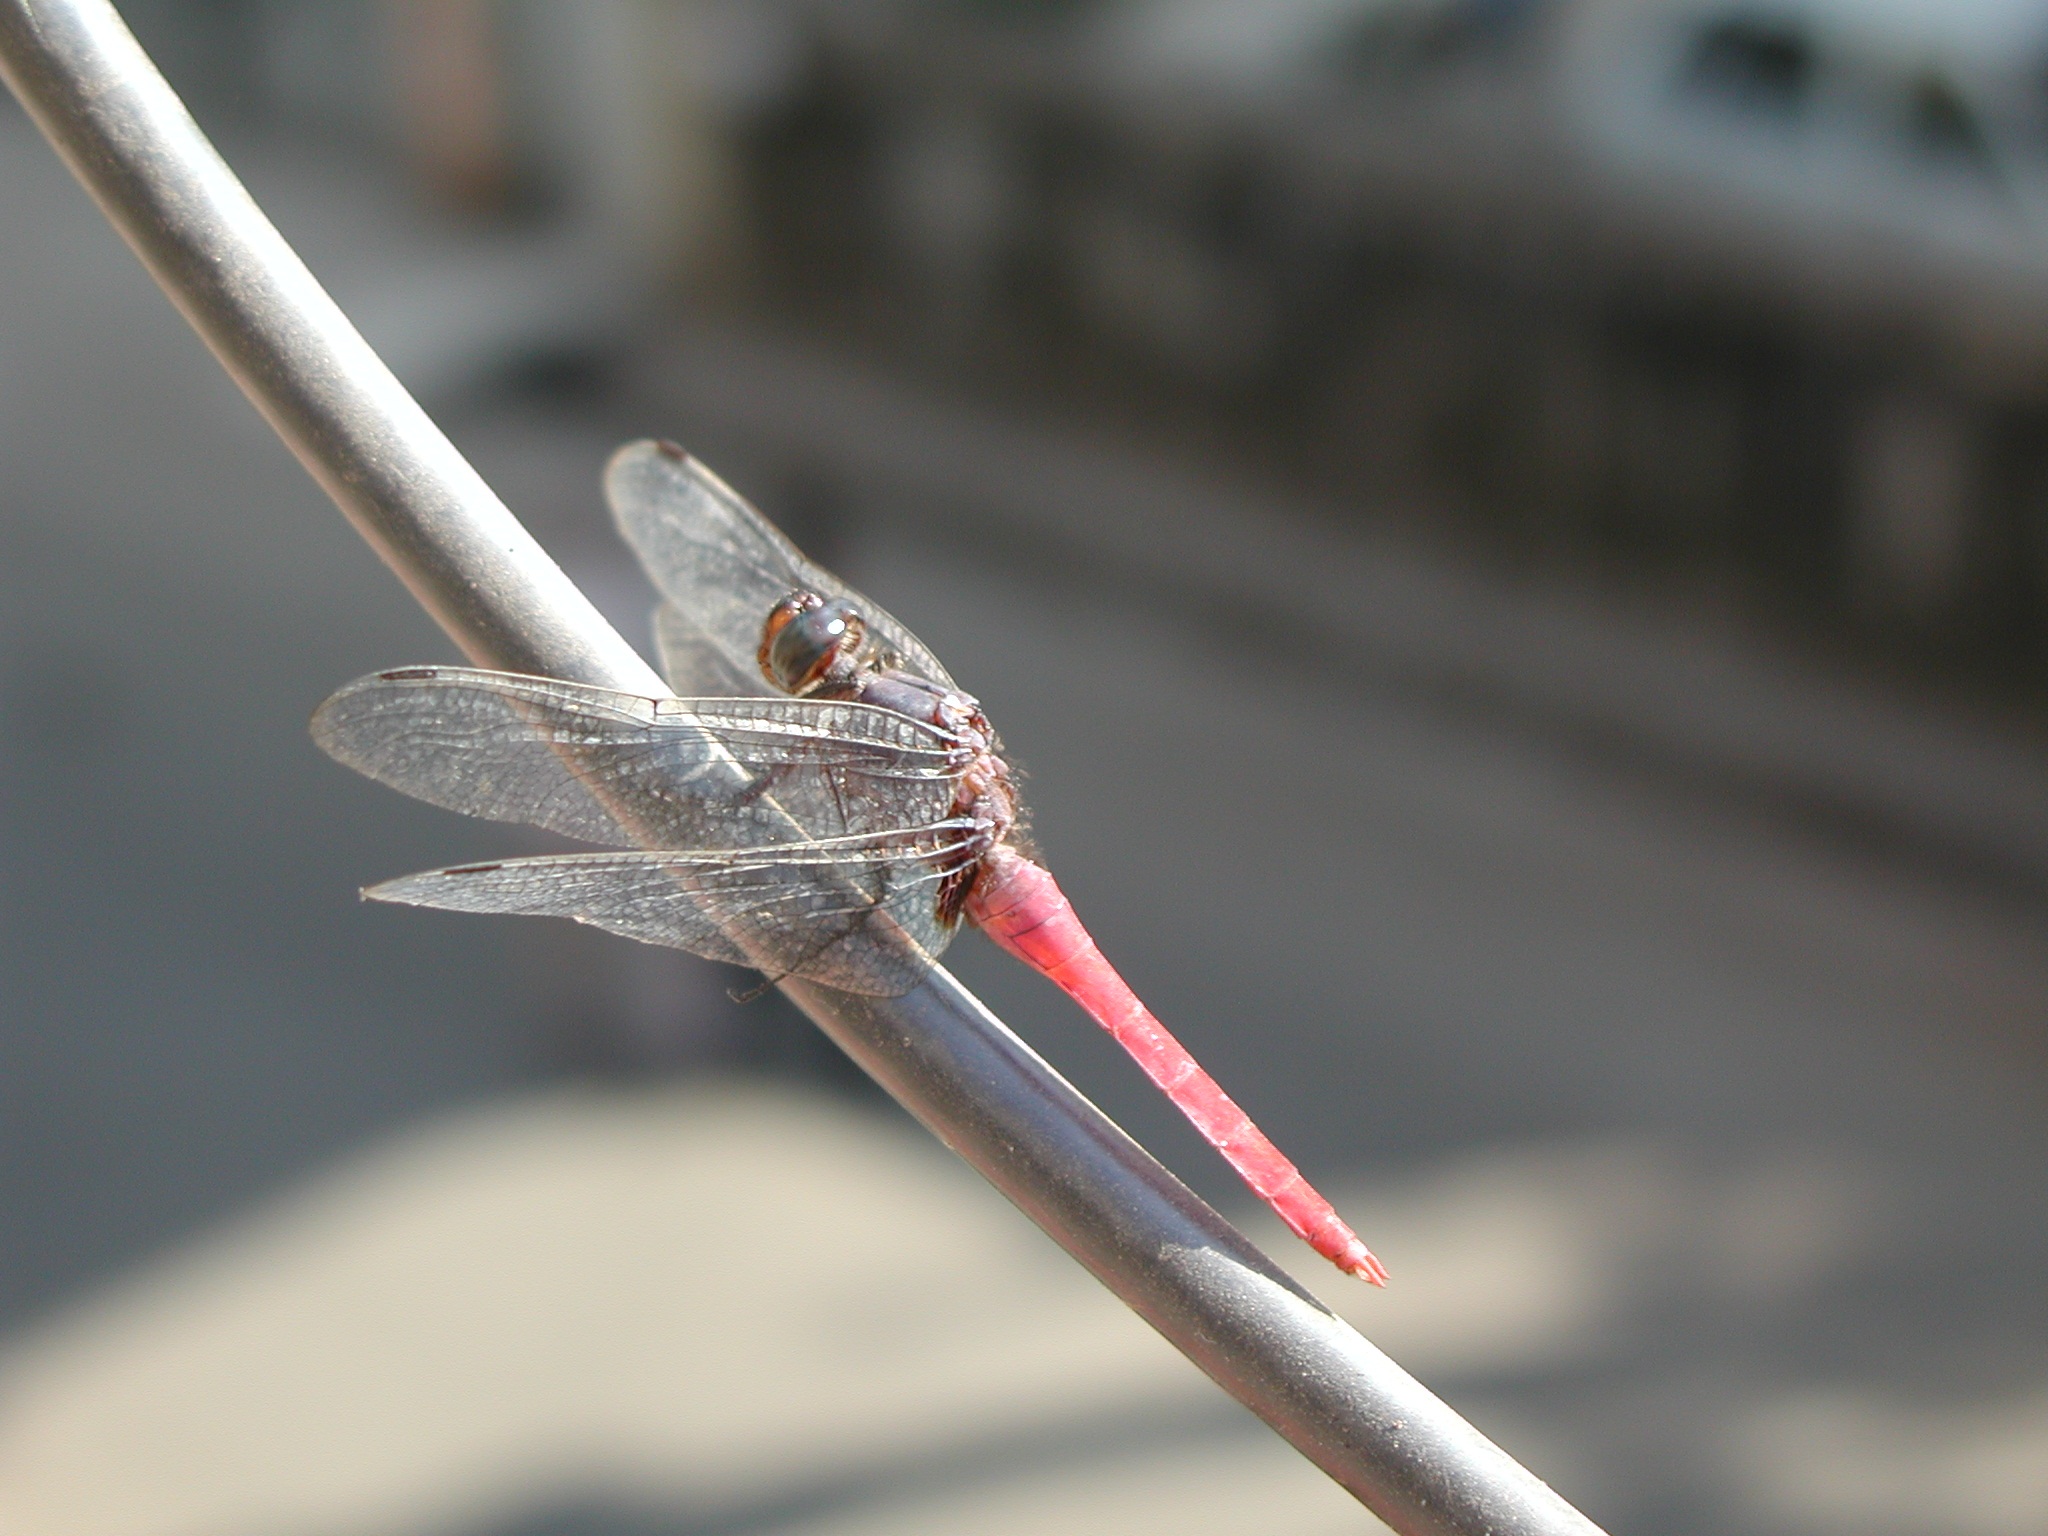
nature, wing, insect, bug, pink, fauna, invertebrate, close up, dragonfly, macro photography, dragonflies and damseflies